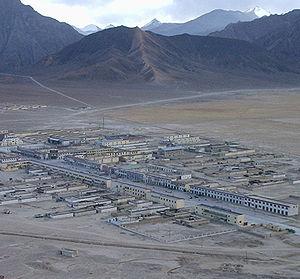
Bourg de Rutog, dans la préfecture du Ngari, région autonome du Tibet, en Chine.
Le xian de Rutog est un comté ou district administratif de la préfecture de Ngari, région autonome du Tibet en Chine.
Le bourg de Rudok, est un bourg du comté de Rutog, préfecture de Ngari, Région autonome du Tibet en Chine, à la frontière avec le Ladakh.